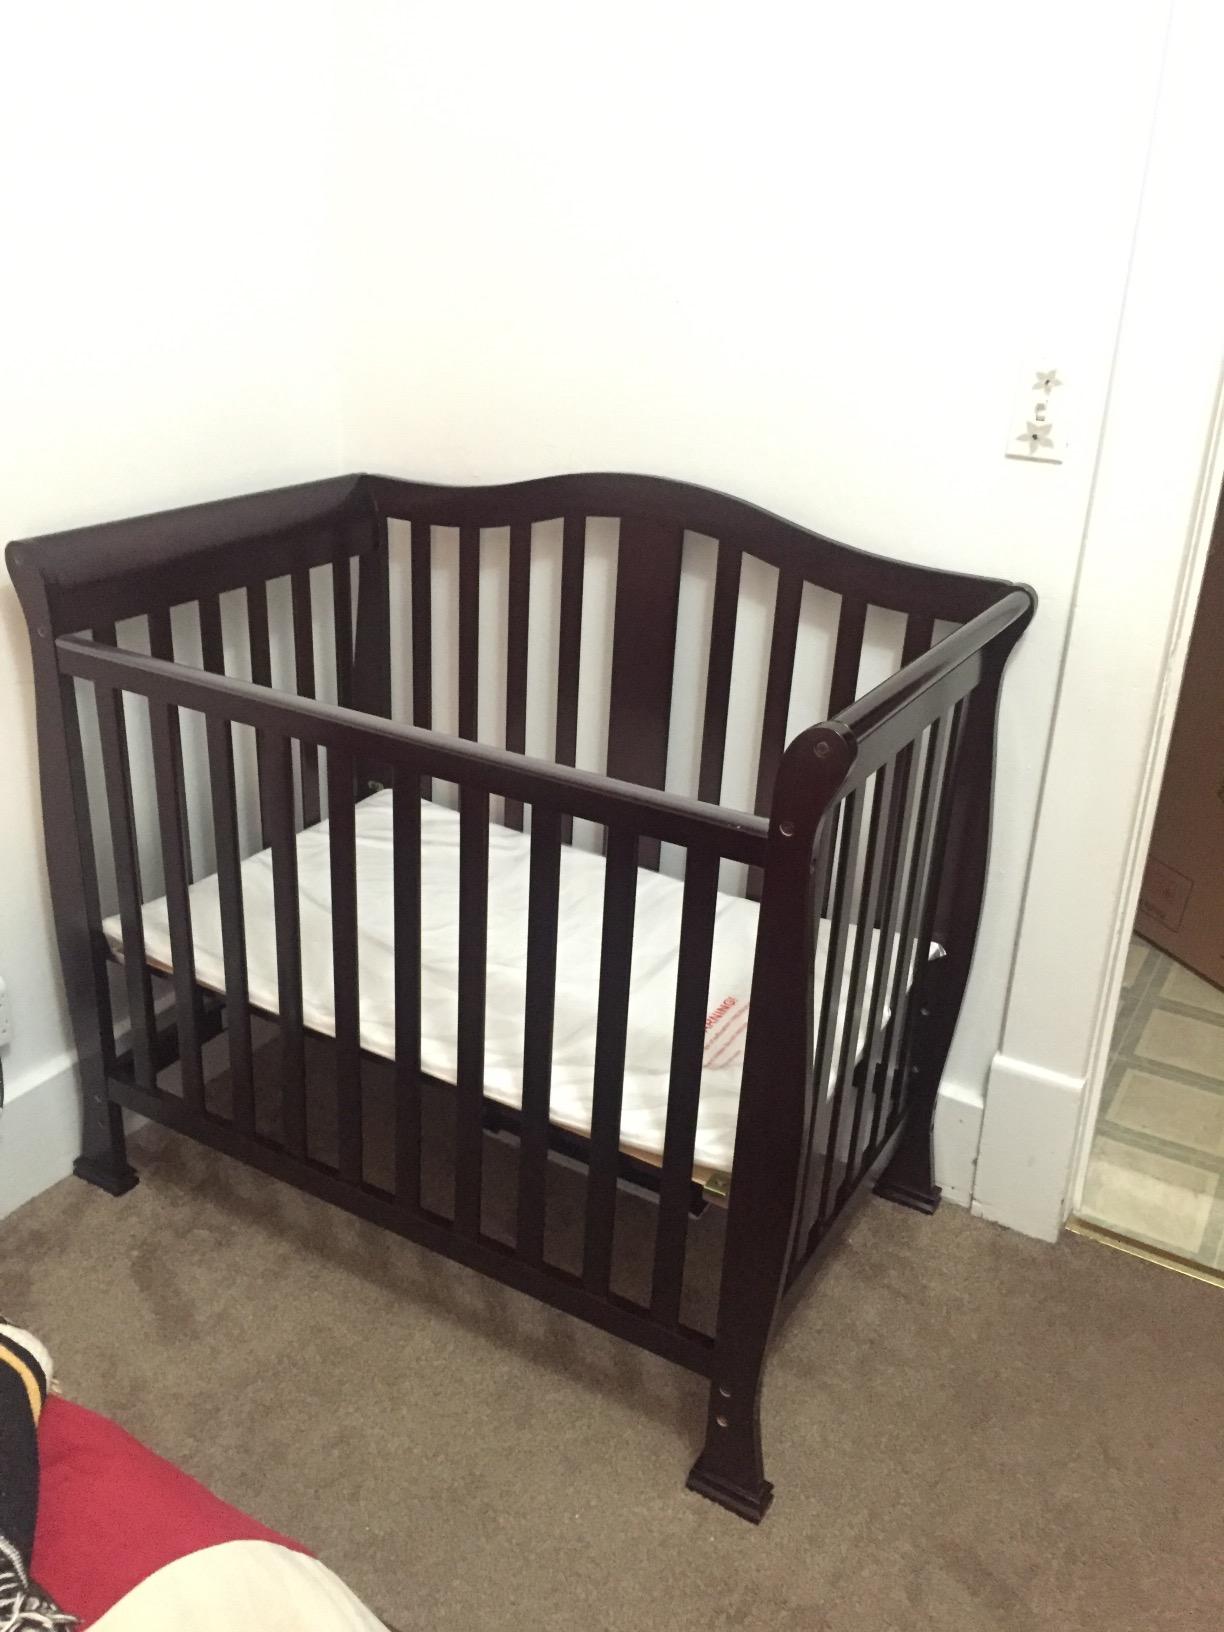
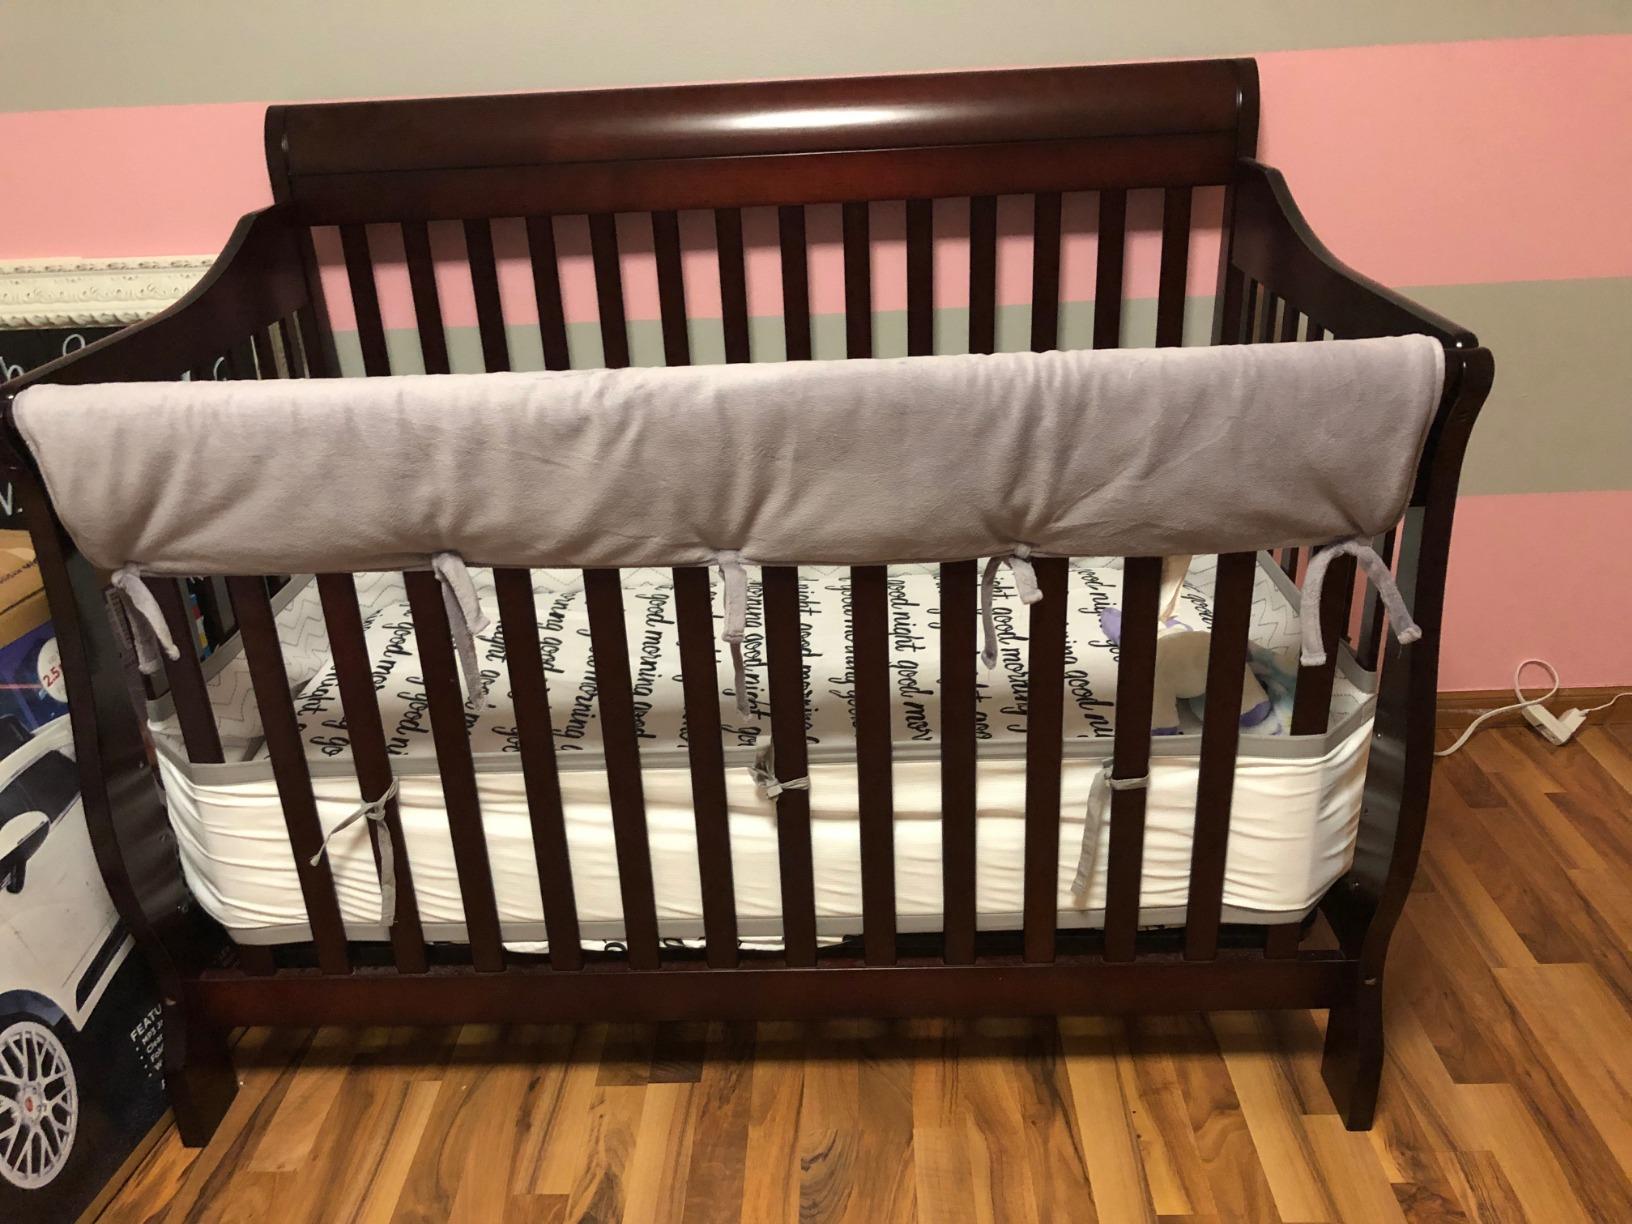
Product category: products_crib
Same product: no